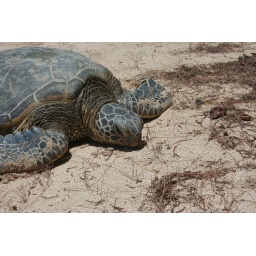
A green sea turtle &lt;i&gt;(Chelonia mydas)&lt;/i&gt; at Kawela Bay in Kahuku. Oahu, Hawaii.